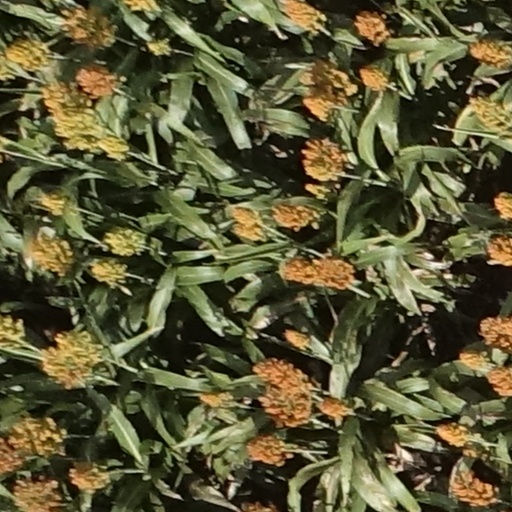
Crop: sorghum